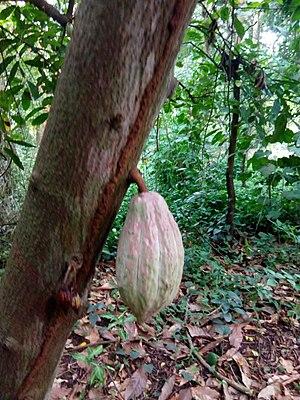
cacao au Jardin des Plantes et de la Nature de Porto
Le cacao est la poudre obtenue après broyage de l'amande des fèves de cacao fermentées et torréfiées, produites par le cacaoyer. En fait, la valeur « poudre de cacao » n'est qu'une acception du terme cacao parmi d'autres, c'est le sens le plus fréquent pour un locuteur francophone moyen de l'hémisphère Nord, les autres valeurs ne se rencontrant que dans le vocabulaire de spécialité des locuteurs travaillant dans la filière cacao.